Mugguru

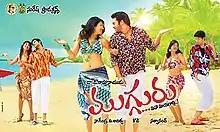

Mugguru is a 2011 Telugu film directed by V. N. Aditya starring Navdeep, Shraddha Das and Reema Sen in lead roles. Produced by D. Ramanaidu's Suresh Productions, the film also stars Avasarala Srinivas, Rahul Haridas, Sanjjana and Sowmya Bollapragada who gained fans and praise for her portrayal of Mohini in the film.